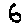
Label: 6